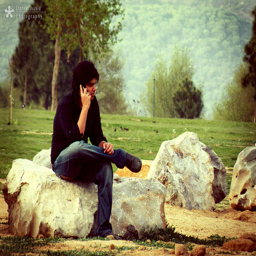
A man sitting on a rock with his legs crossed, talking on his cell phone.
A man talking on a cell phone sitting on a rock in the park
A man sitting on a rock talks on his cell phone.
Man holding a cell phone to his ear while sitting on a rock
A man sitting on a rock talking on the telephone.